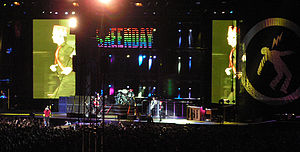
Green Days diskografi
Denne side indeholder en liste over Green Days samlede diskografi.